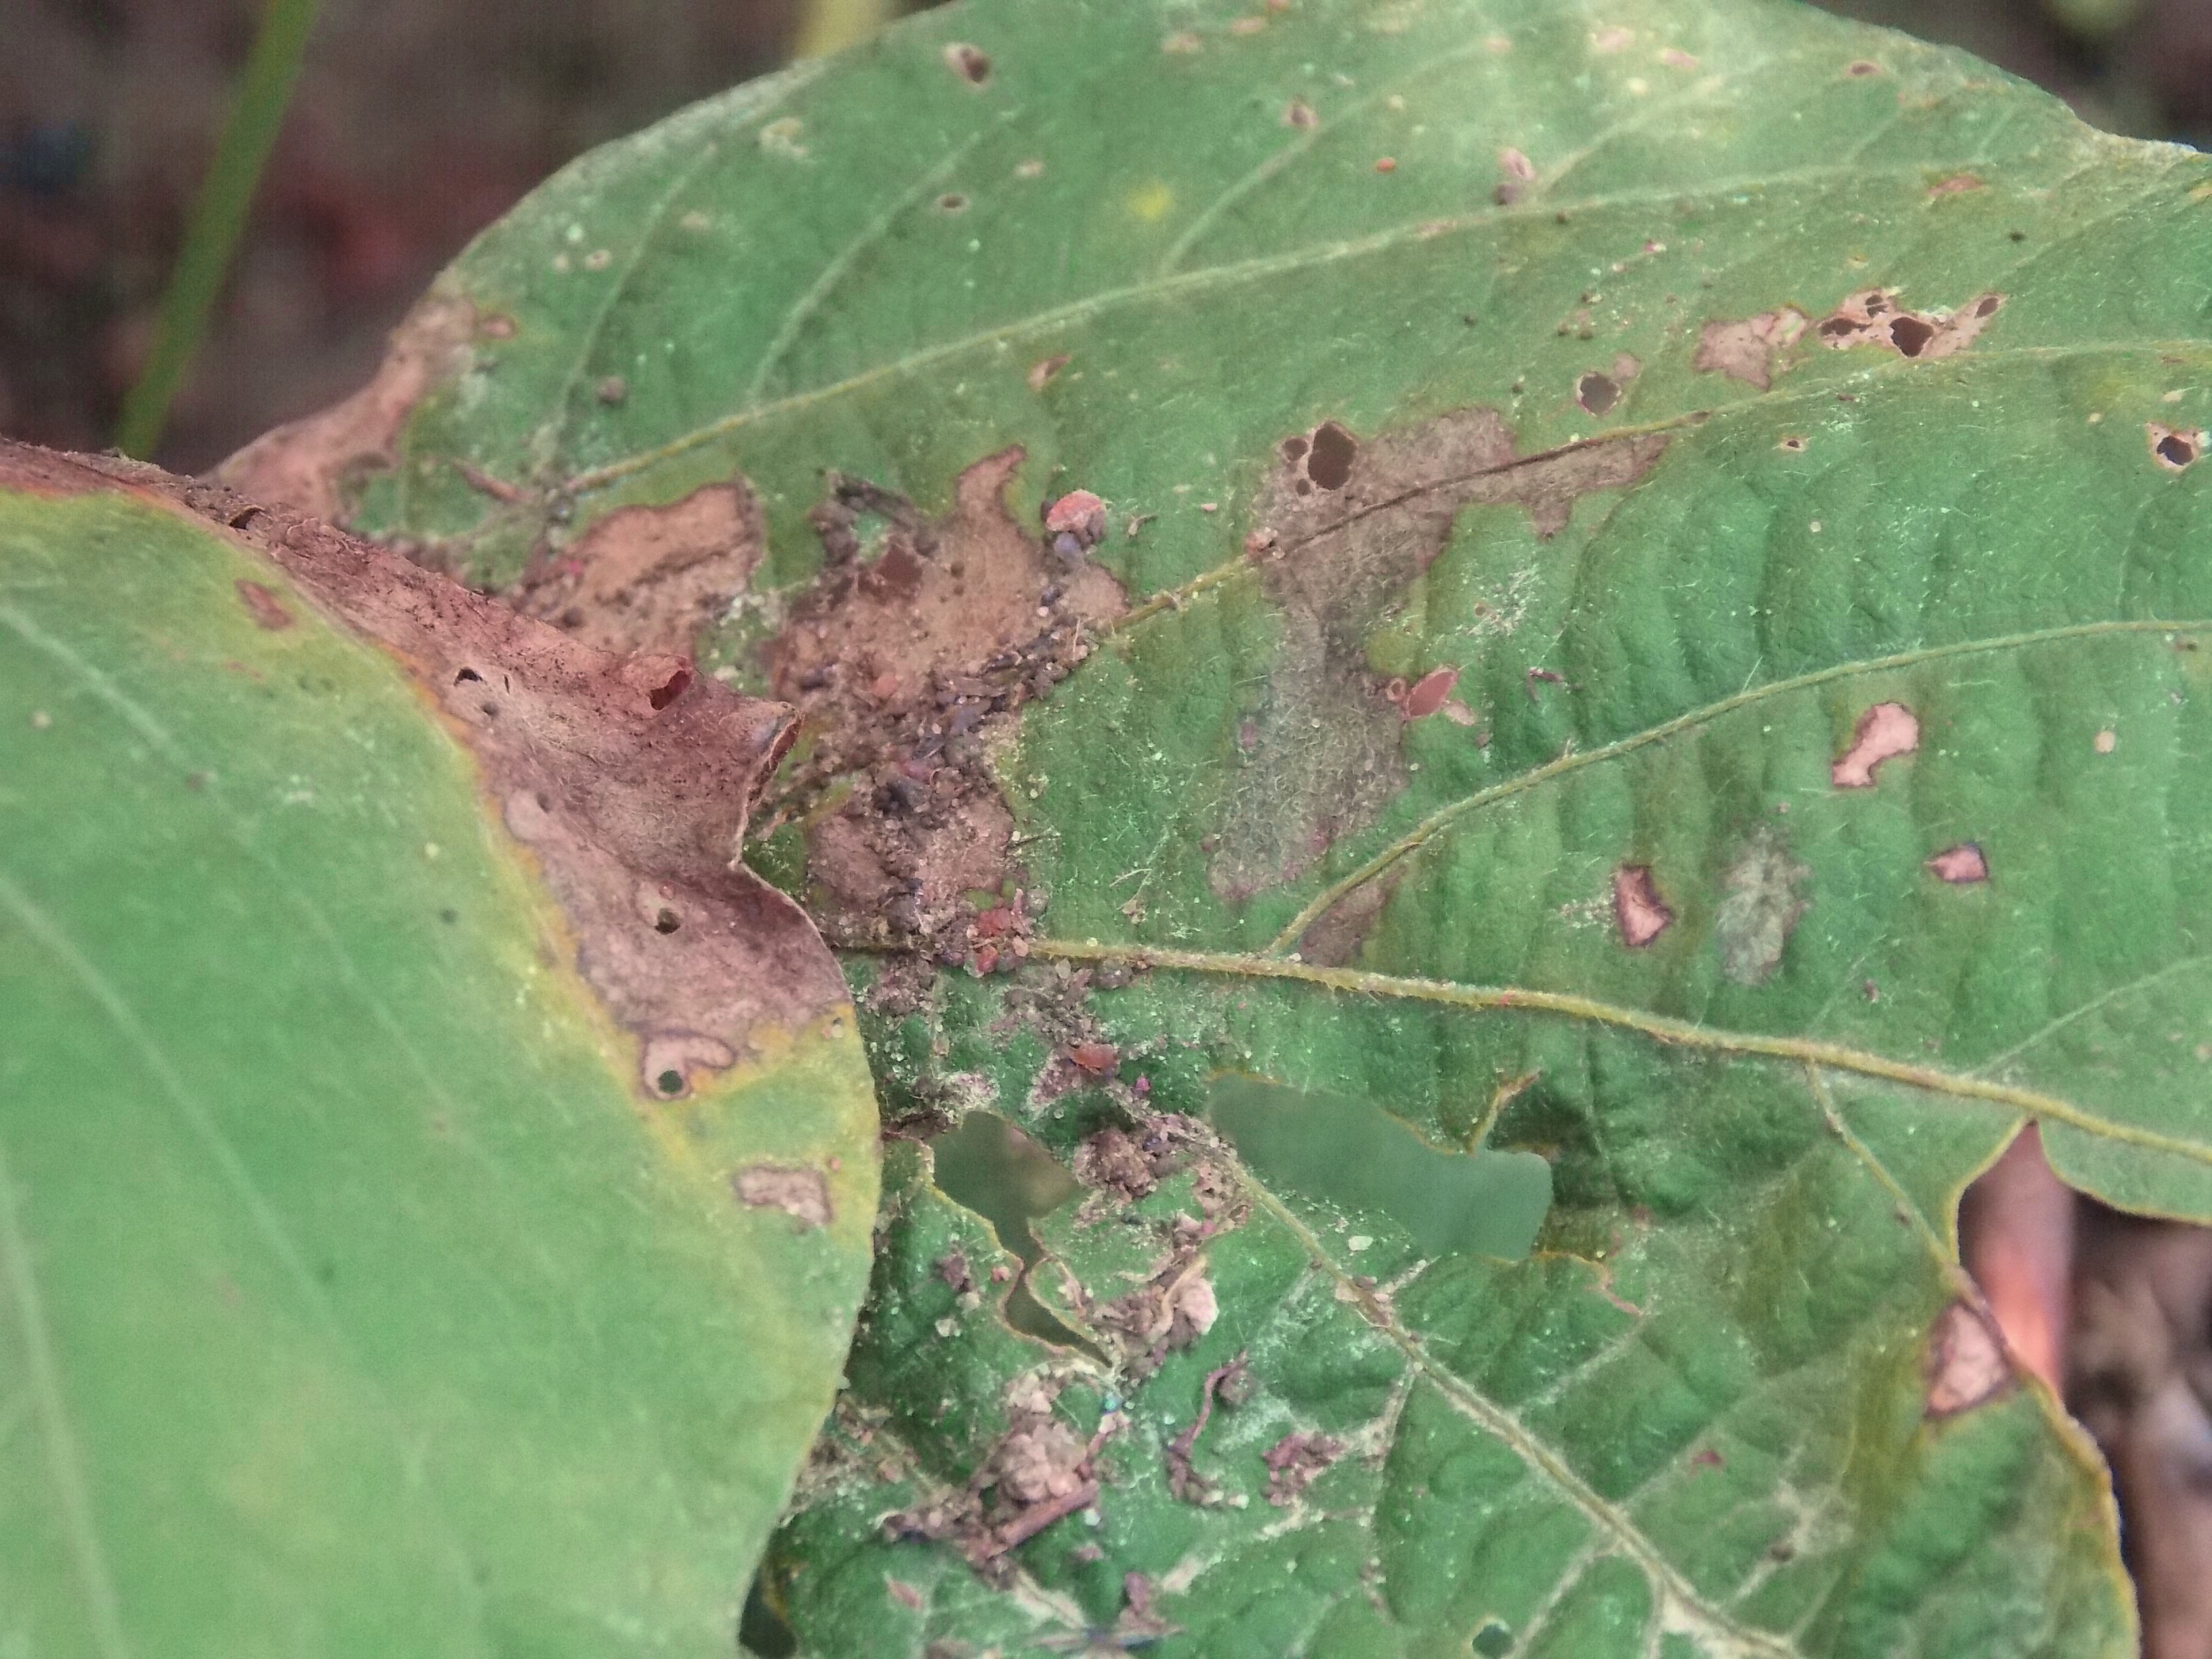
Label: Disease